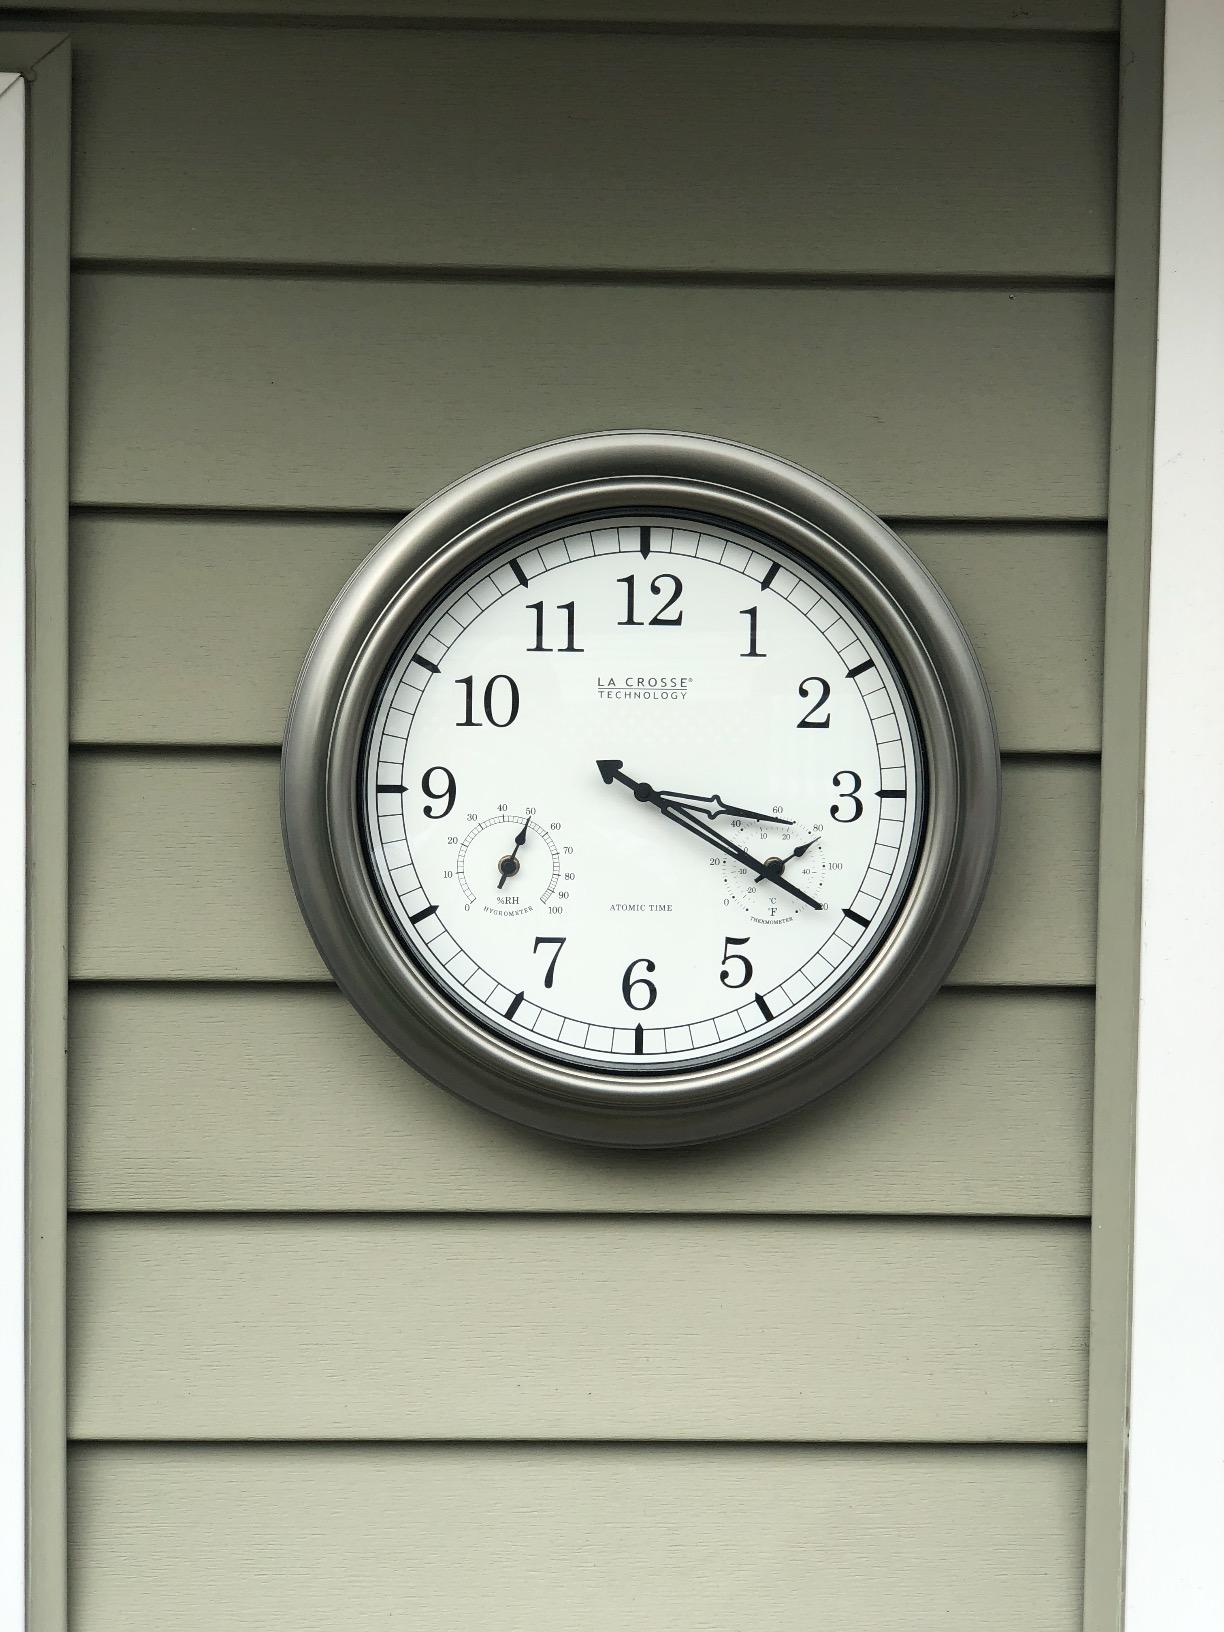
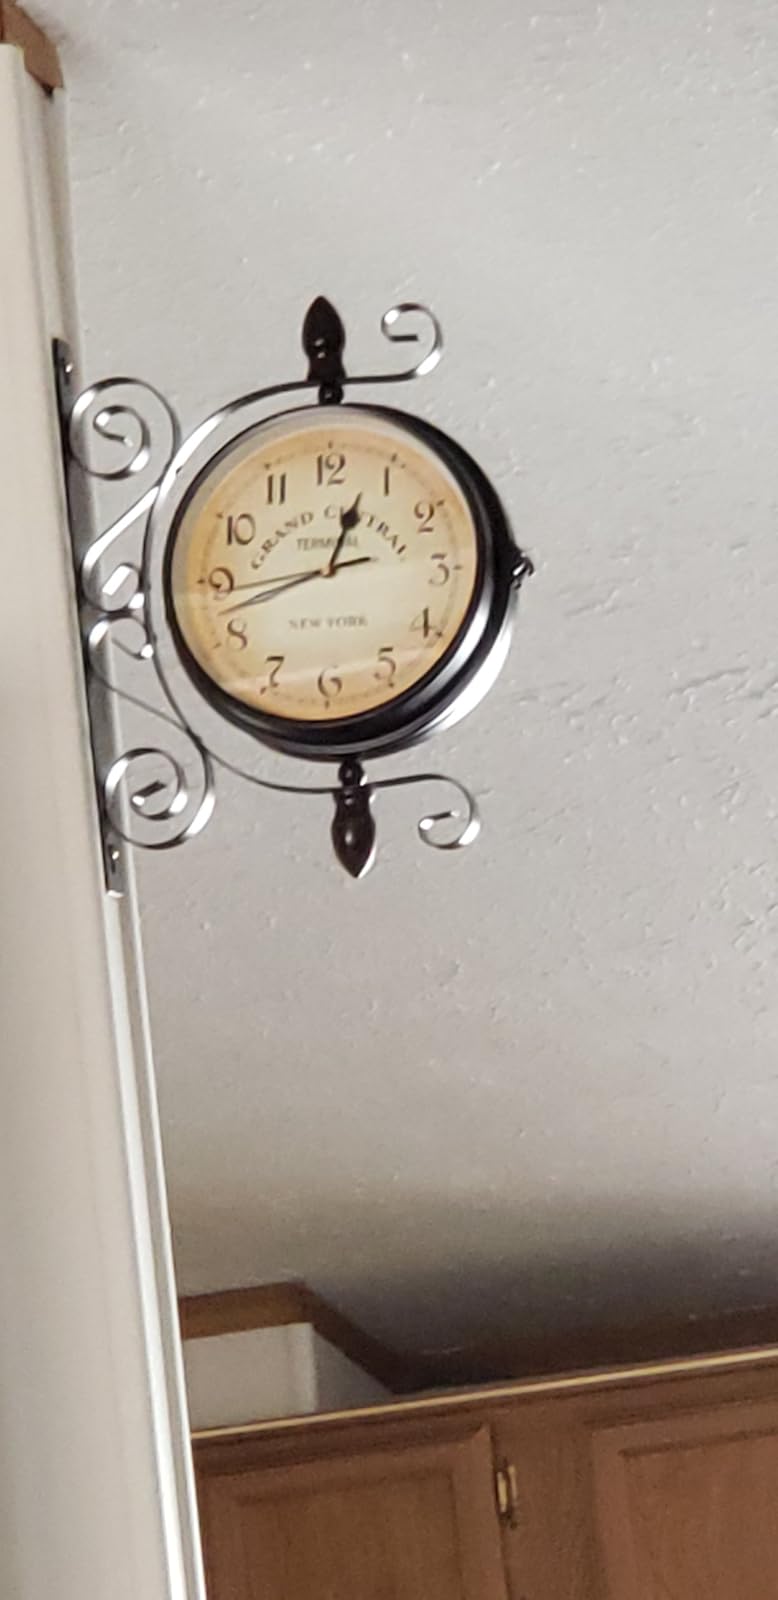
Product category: clock
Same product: no